Nottonville

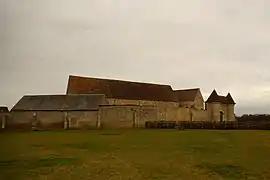
Abbey

Nottonville is a commune in the Eure-et-Loir department in northern France.